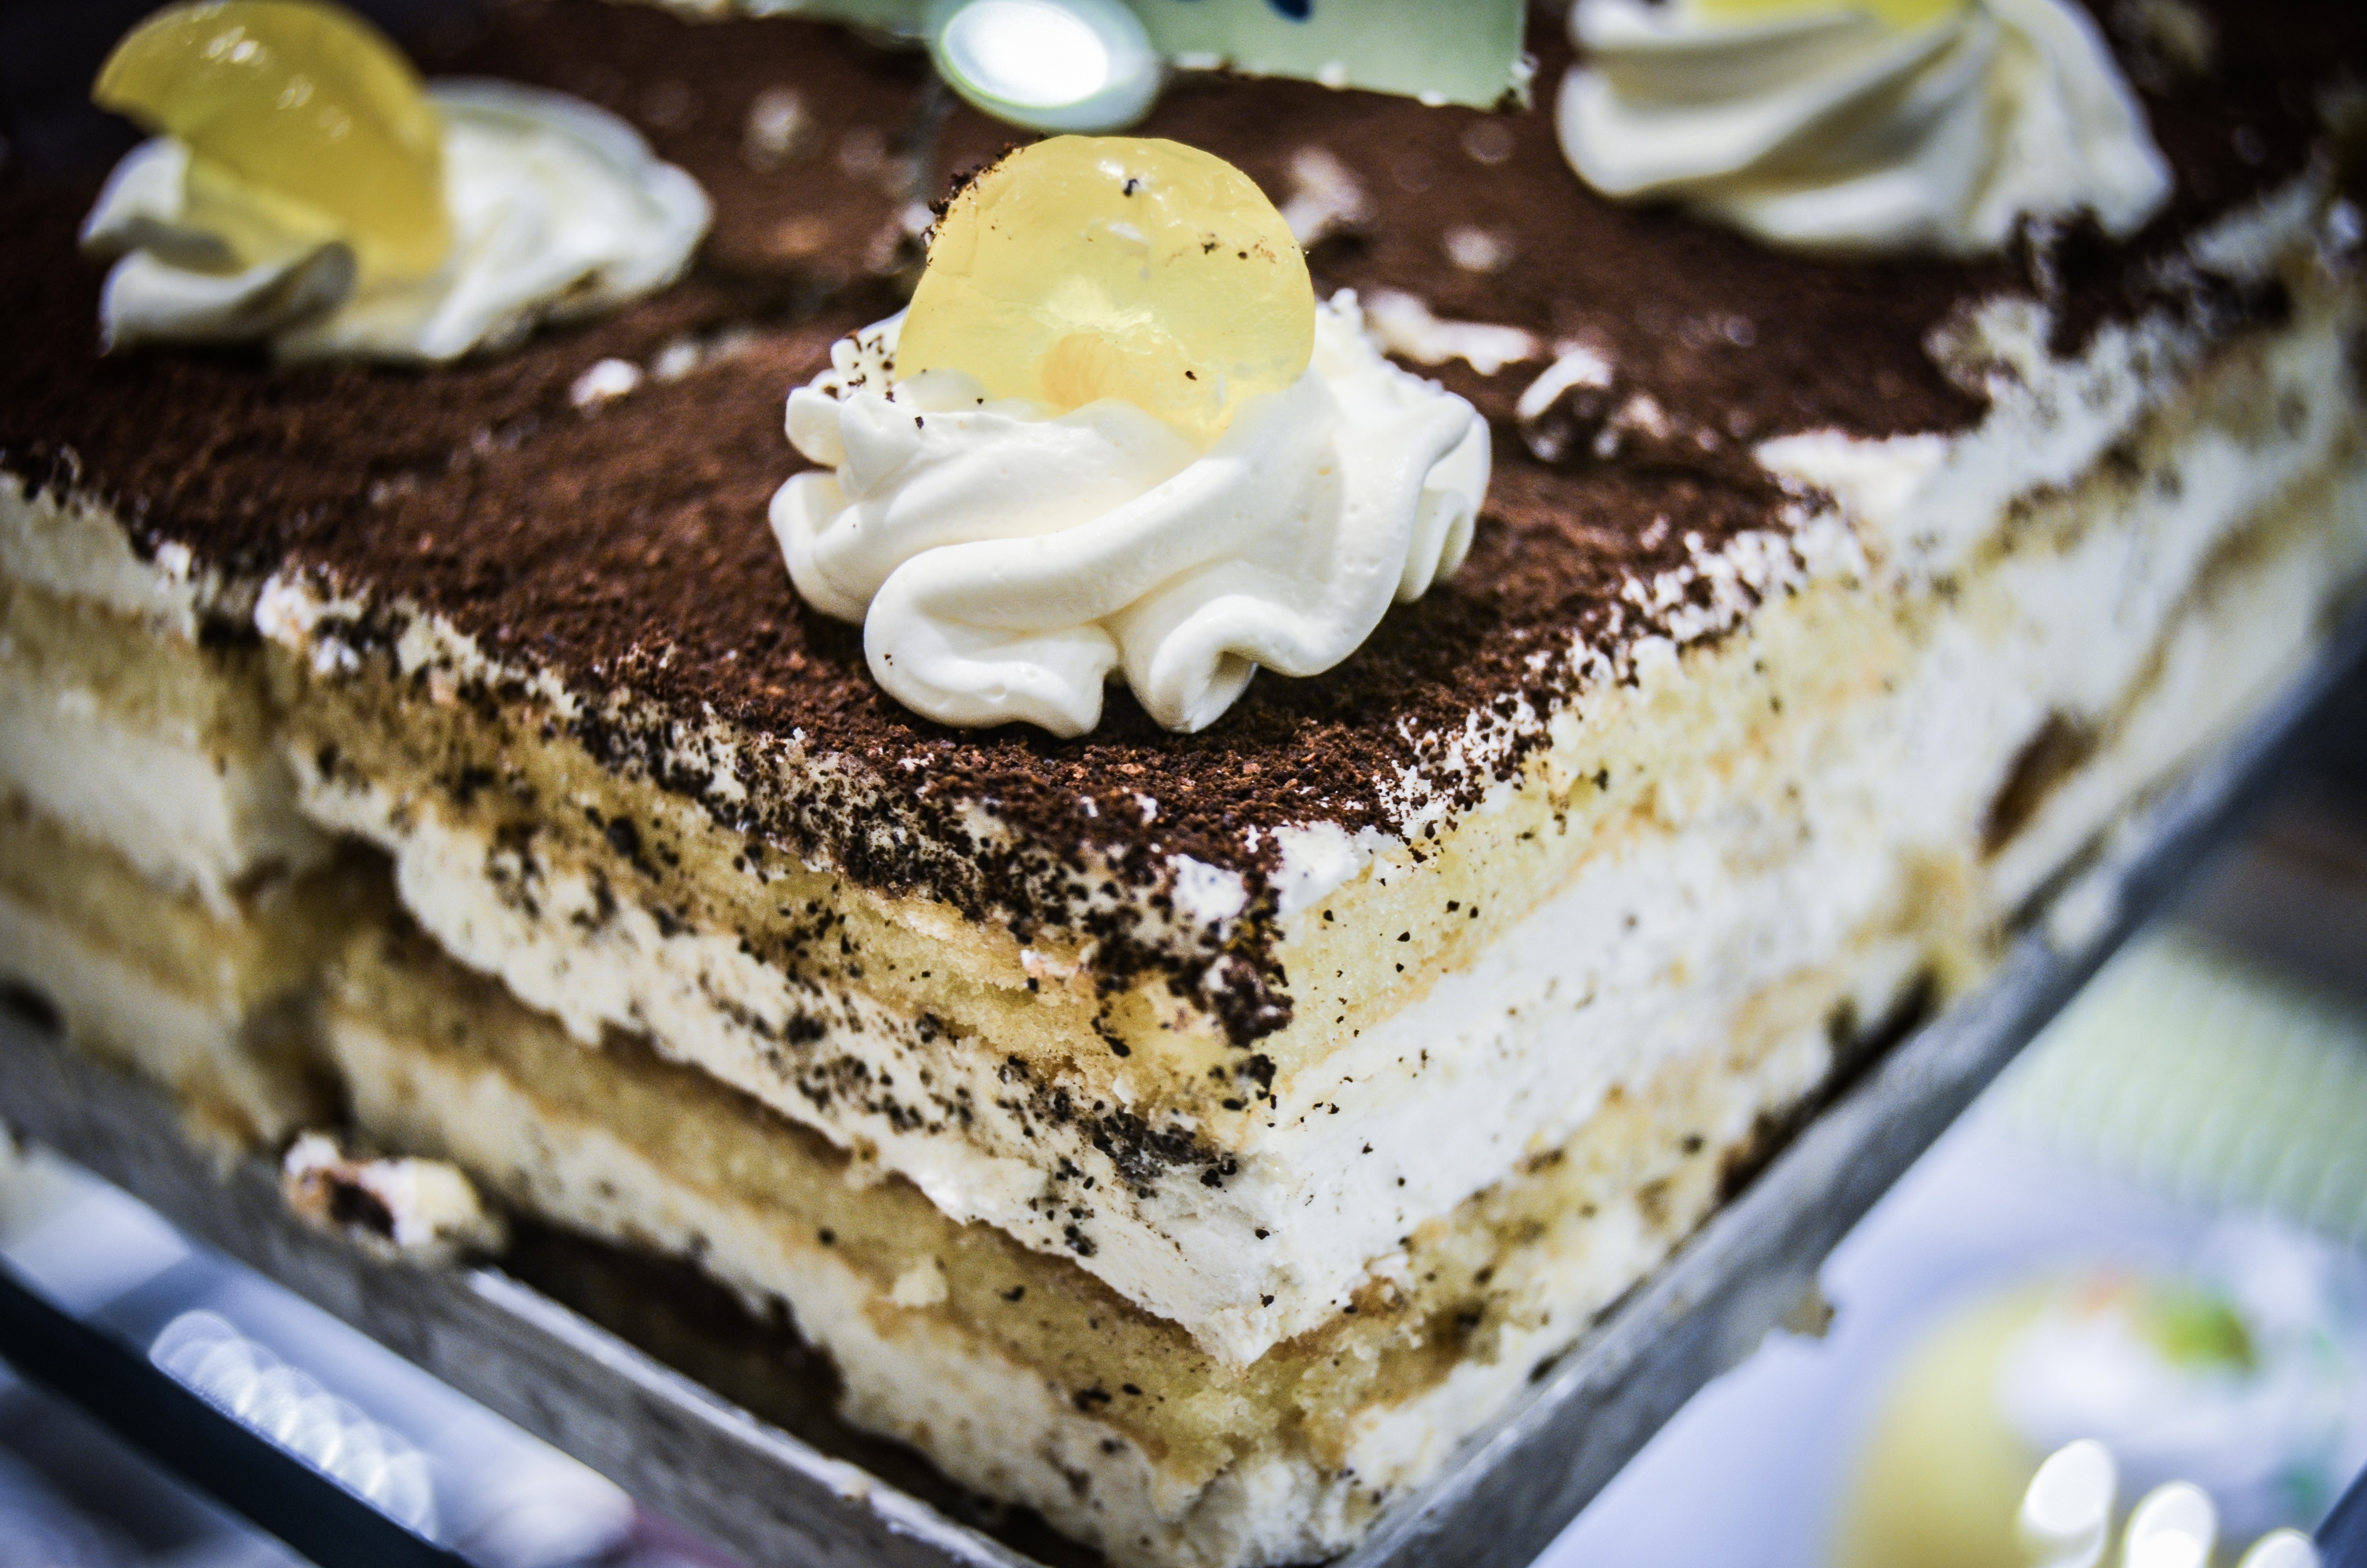
dish, food, baking, dessert, cuisine, cake, bakery, chocolate cake, pastries, whipped cream, eating, sweets, icing, baked goods, cakes, pastry shop, torte, buttercream, cream pie, semifreddo